Conchology

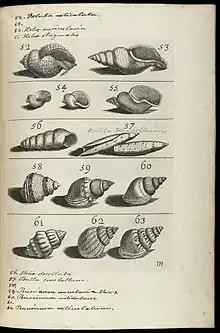
Sea shells from "Recreatione dell'occhio e della mente" by Filippo Bonanni

The terms "shell collector" and "conchologist" can be regarded as two distinct categories. Not all shell collectors are conchologists; some are primarily concerned with the aesthetic value of shells instead of their scientific study. It is also true that not all conchologists are shell collectors; this type of research only requires access to private or institutional shell collections. There is some debate in the conchological community, with some people regarding all shell collectors (regardless of motivation) as conchologists.